Narragansett Trail

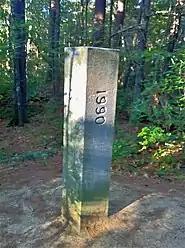
Narragansett Trail Eastern Terminus - Connecticut - Rhode Island State Line Marker on Green Fall Road.

The Blue-Blazed Narragansett Trail was created by the Connecticut Forest and Park Association as part of the Blue-Blazed Hiking Trail system. The eastern end of the Pequot Trail connects to the western end of the Narragansett Trail at the Lantern Hill section of the Mashantucket Pequot reservation. The original connection of these two trails can be seen in the Connecticut Forest and Park Association 1940 Connecticut Walk Book map of major trails. Sections of the trail are on Mashantucket Pequot Tribal Nation property and have been used for centuries by the Pequot tribe. Plans are underway to lengthen the Pequot Trail and return the southeastern terminus to its original location with the Narragansett Trail on Lantern Hill in North Stonington via the Mashantucket Pequot Tribal Nation property.